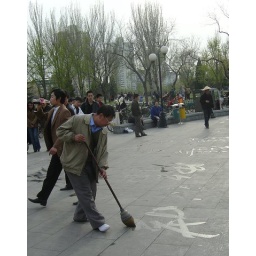
Big Characters in water on the sidewalk